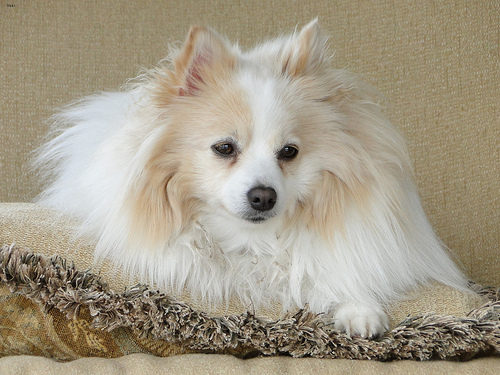
Breed: pomeranian